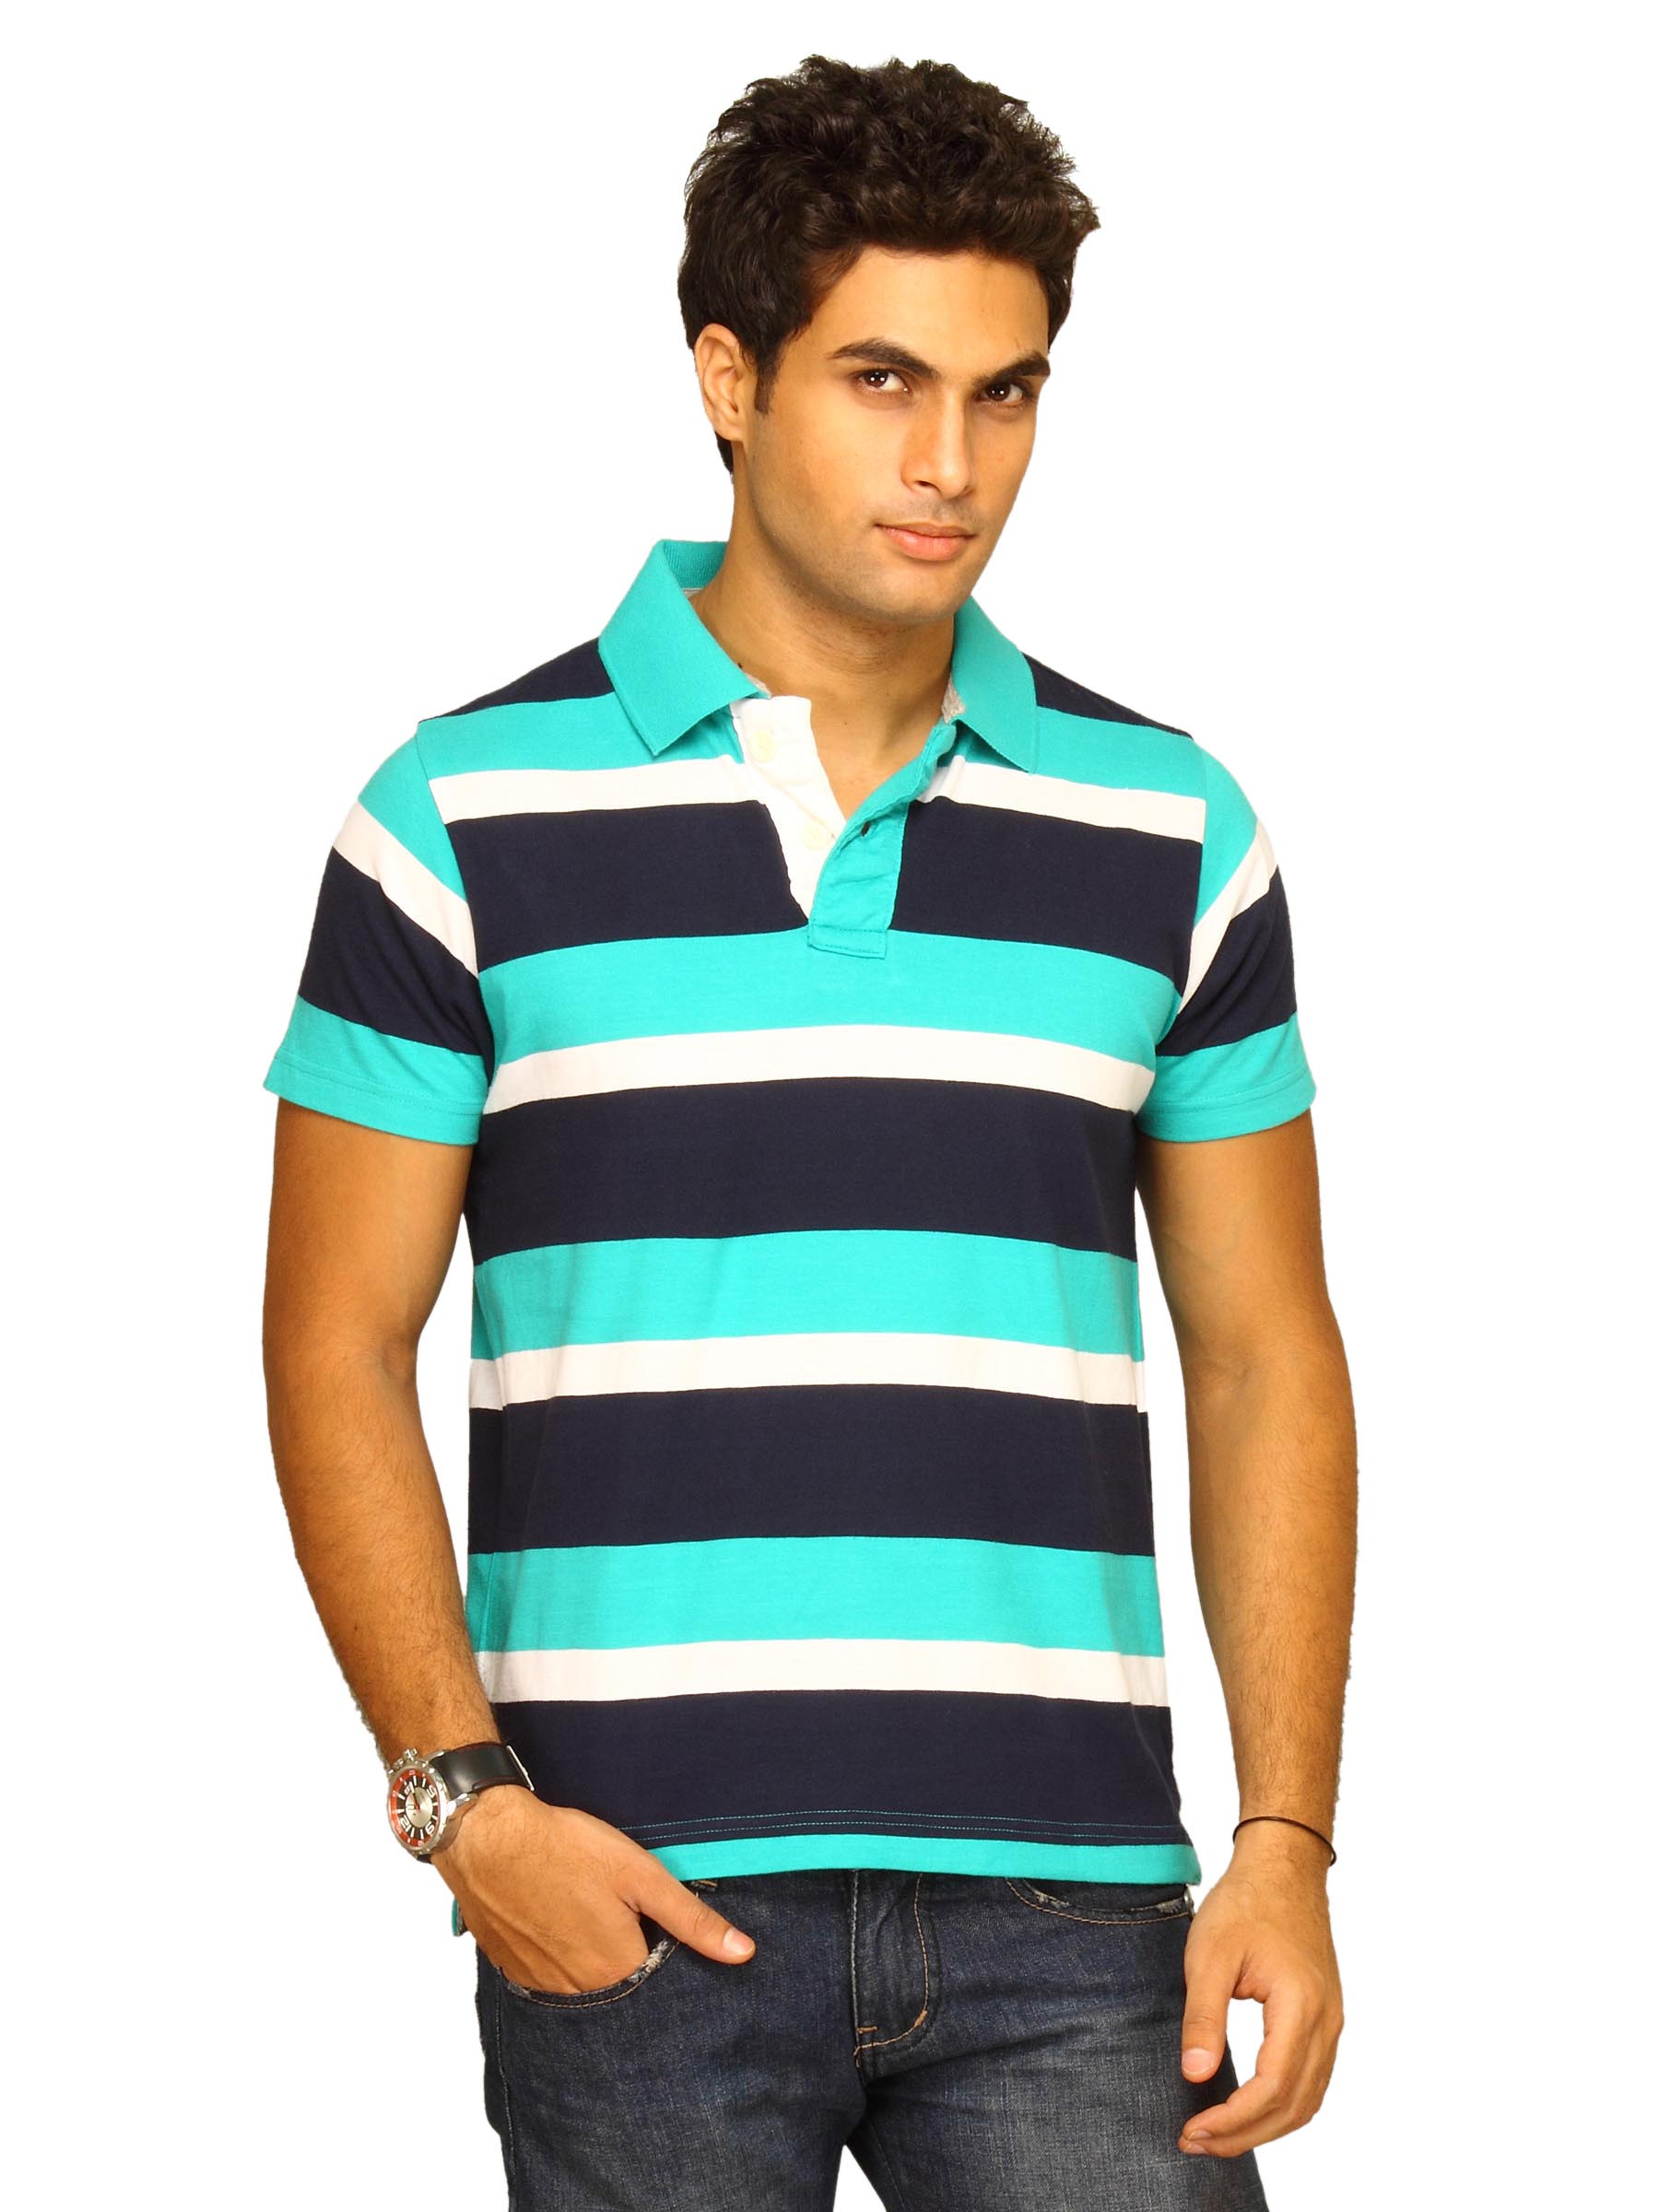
Basics Men Blue & White Striped Polo T-shirt
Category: Apparel / Topwear / Tshirts
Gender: Men
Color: Blue
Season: Summer 2011
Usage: Casual